History of Poznań

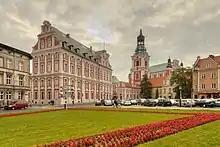
The Jesuit College, built in years 1701-1733

During the free election period in Poland, Poznań, as one of the most influential cities of the state, enjoyed voting rights.